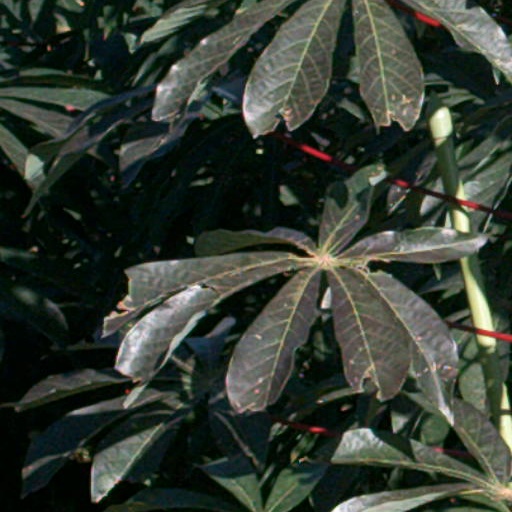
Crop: cassava